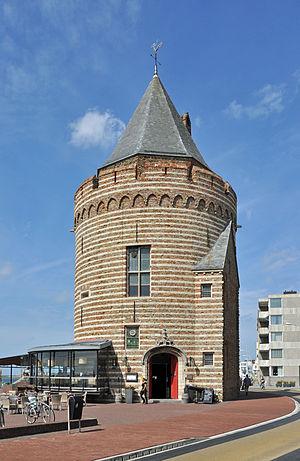
Vlissingen (Pays-Bas): la Gevangenpoort ou Westpoort (ancienne porte de la ville) This is an image of rijksmonument number 37637